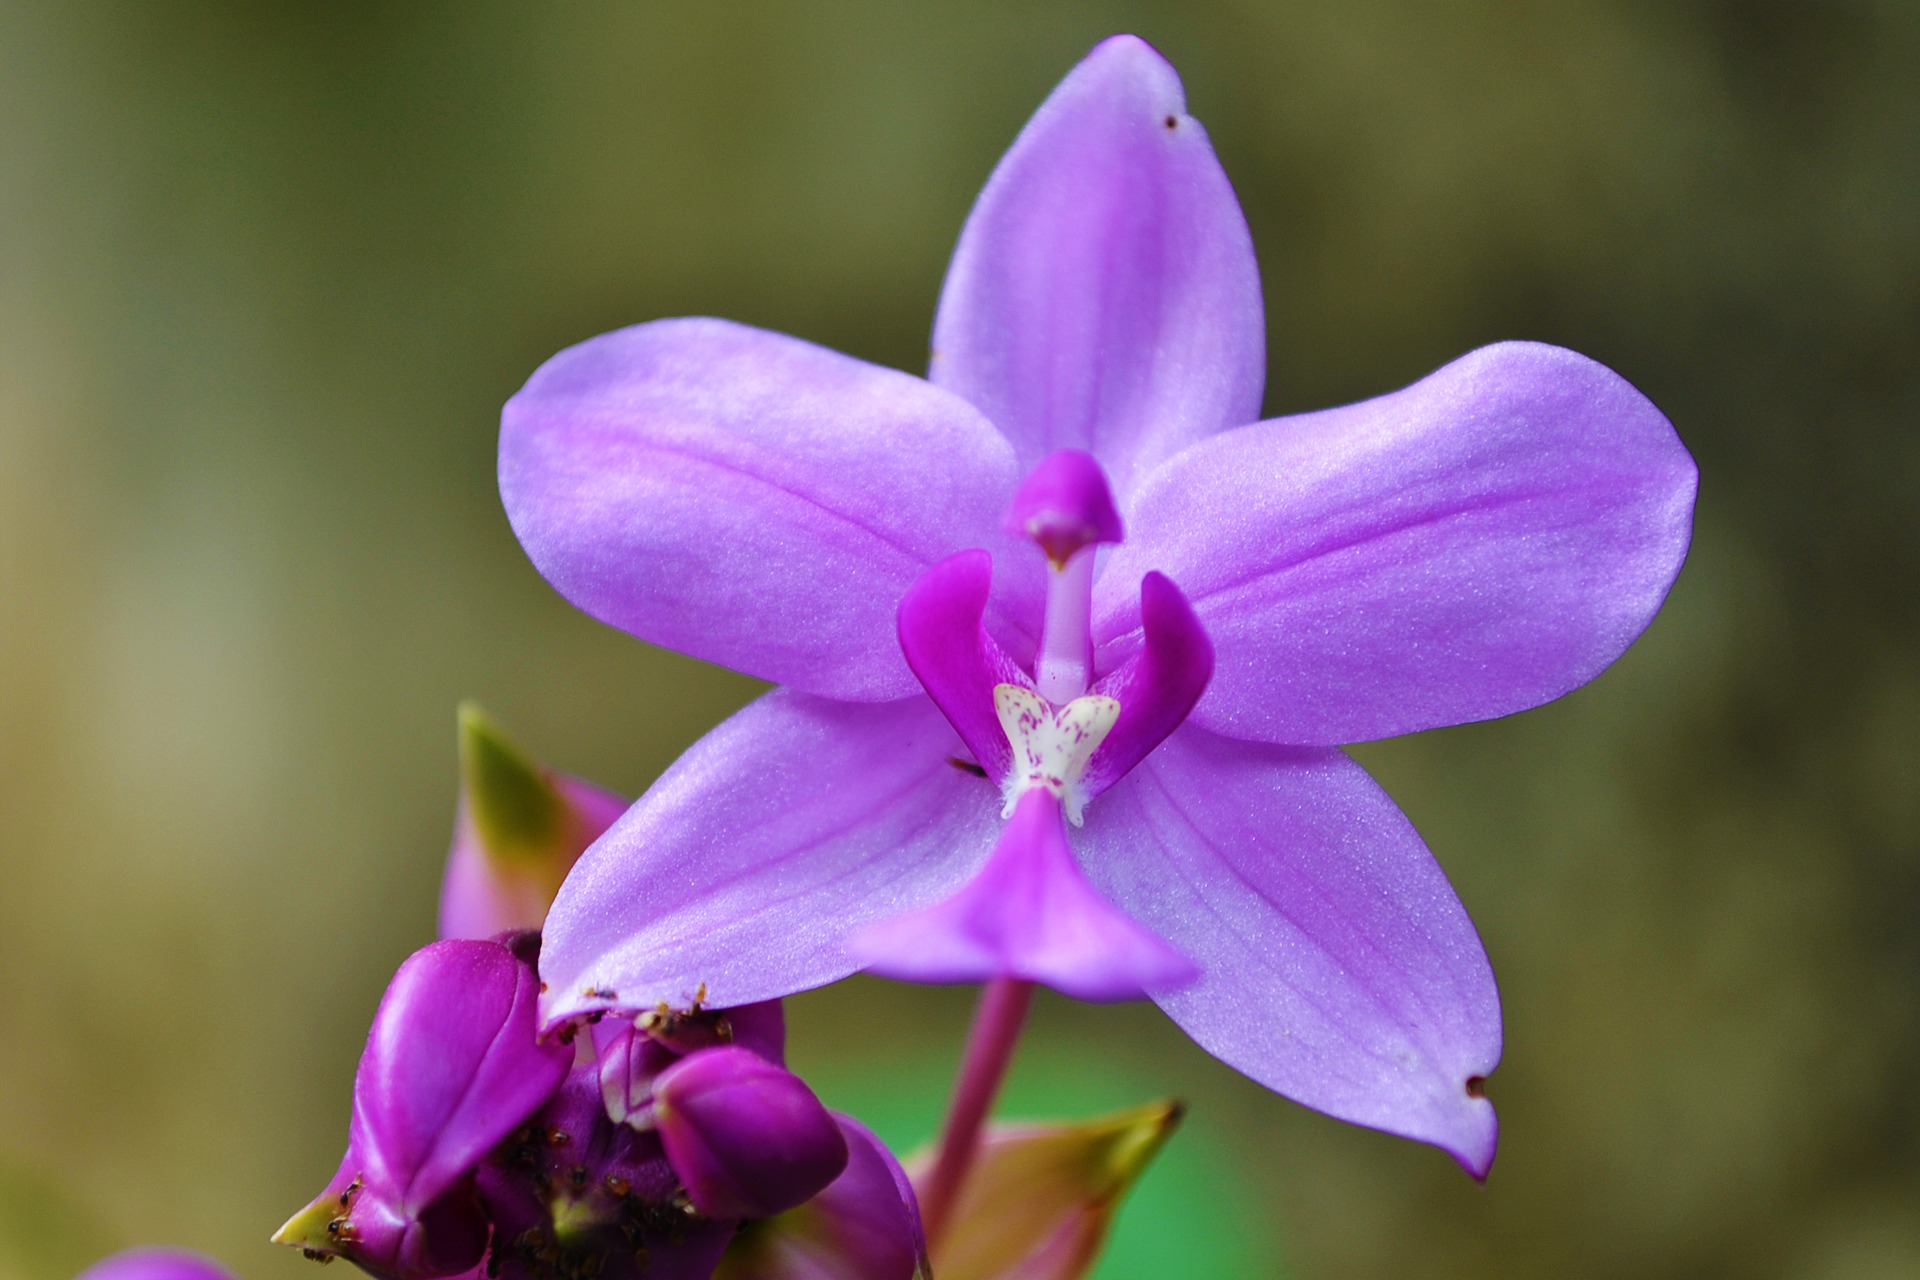
blossom, plant, flower, petal, botany, garden, flora, orchid, wildflower, close up, sri lanka, ceylon, macro photography, flowering plant, purple orchid, land plant, mawanella